Eve Gil

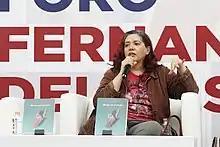
Eve Gil in 2019.

Eve Gil (born 1968) is a Mexican writer and journalist from Hermosillo, Sonora. She is one of the major "NAFTA generation" authors. Her work has won a number of awards such as Premio La Gran Novela Sonorense in 1993, the Premio Nacional de Periodismo Fernando Benítez in 1994, the Concurso de Libro Sonorense in 1994, 1996 and 2006, and the Premio Nacional de Cuento Efraín Huerta in 2006.